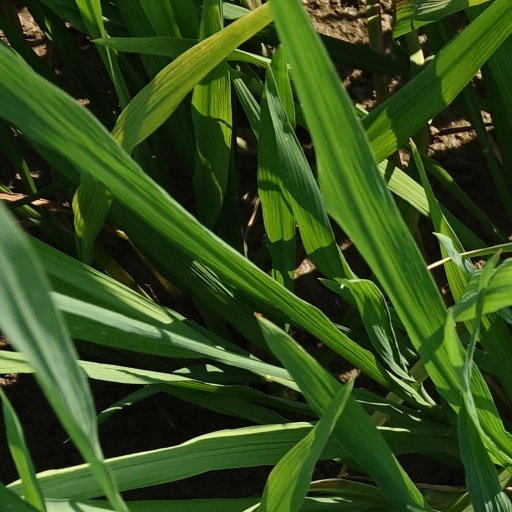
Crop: rice